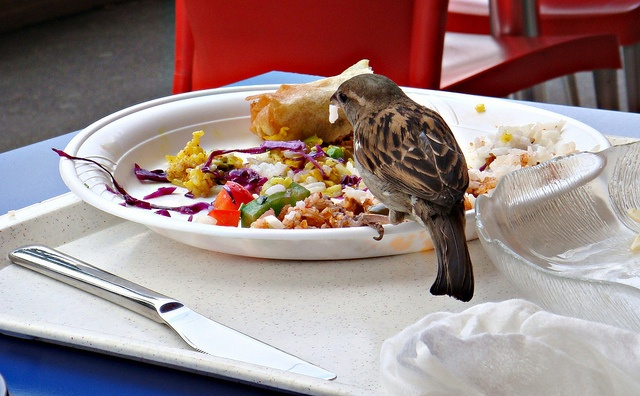
a small bird is eating from a plate of food
A bird is eating off a white plate of food.
a bird standing on a plate of partially eaten food
A bird is eating leftover Chinese food off a plate inside a restaurant.
A small bird feeding on food in a plate and knife close to it